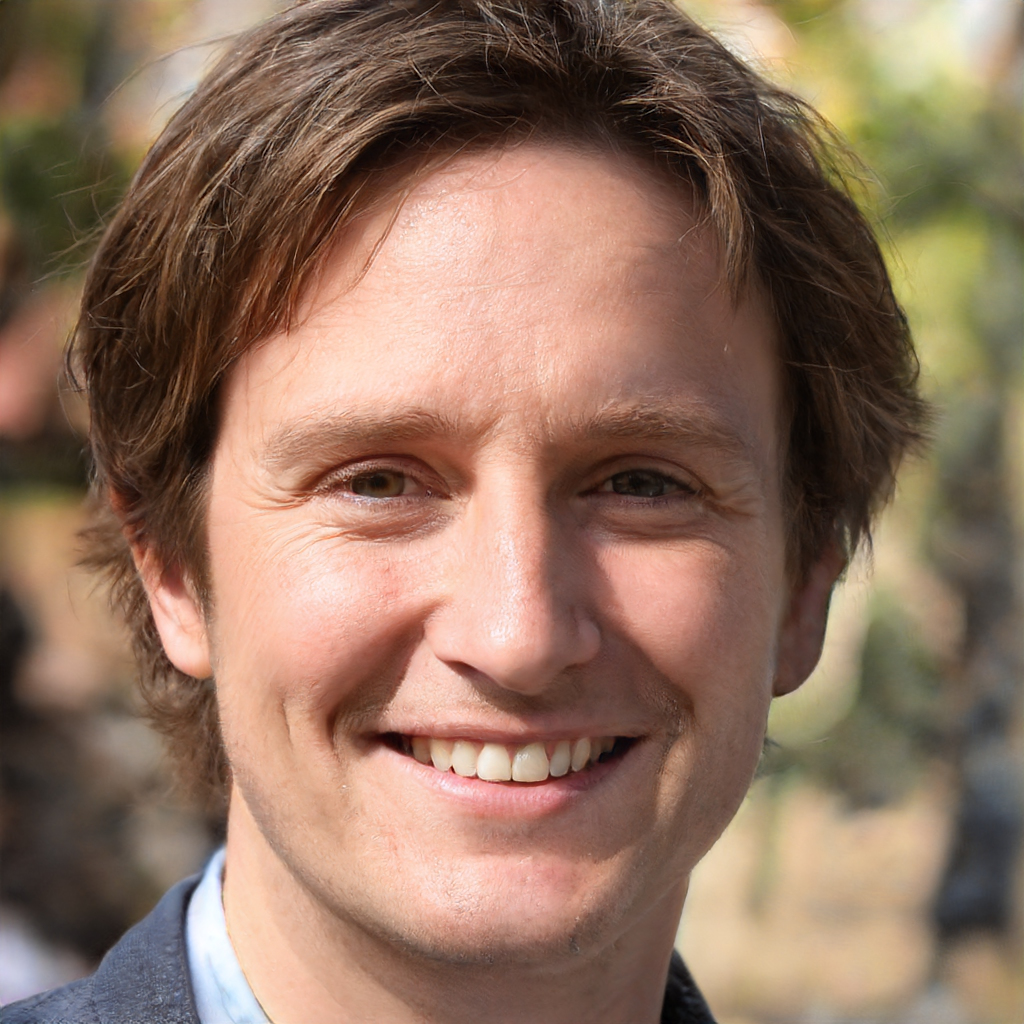
Portrait style: Real Portrait